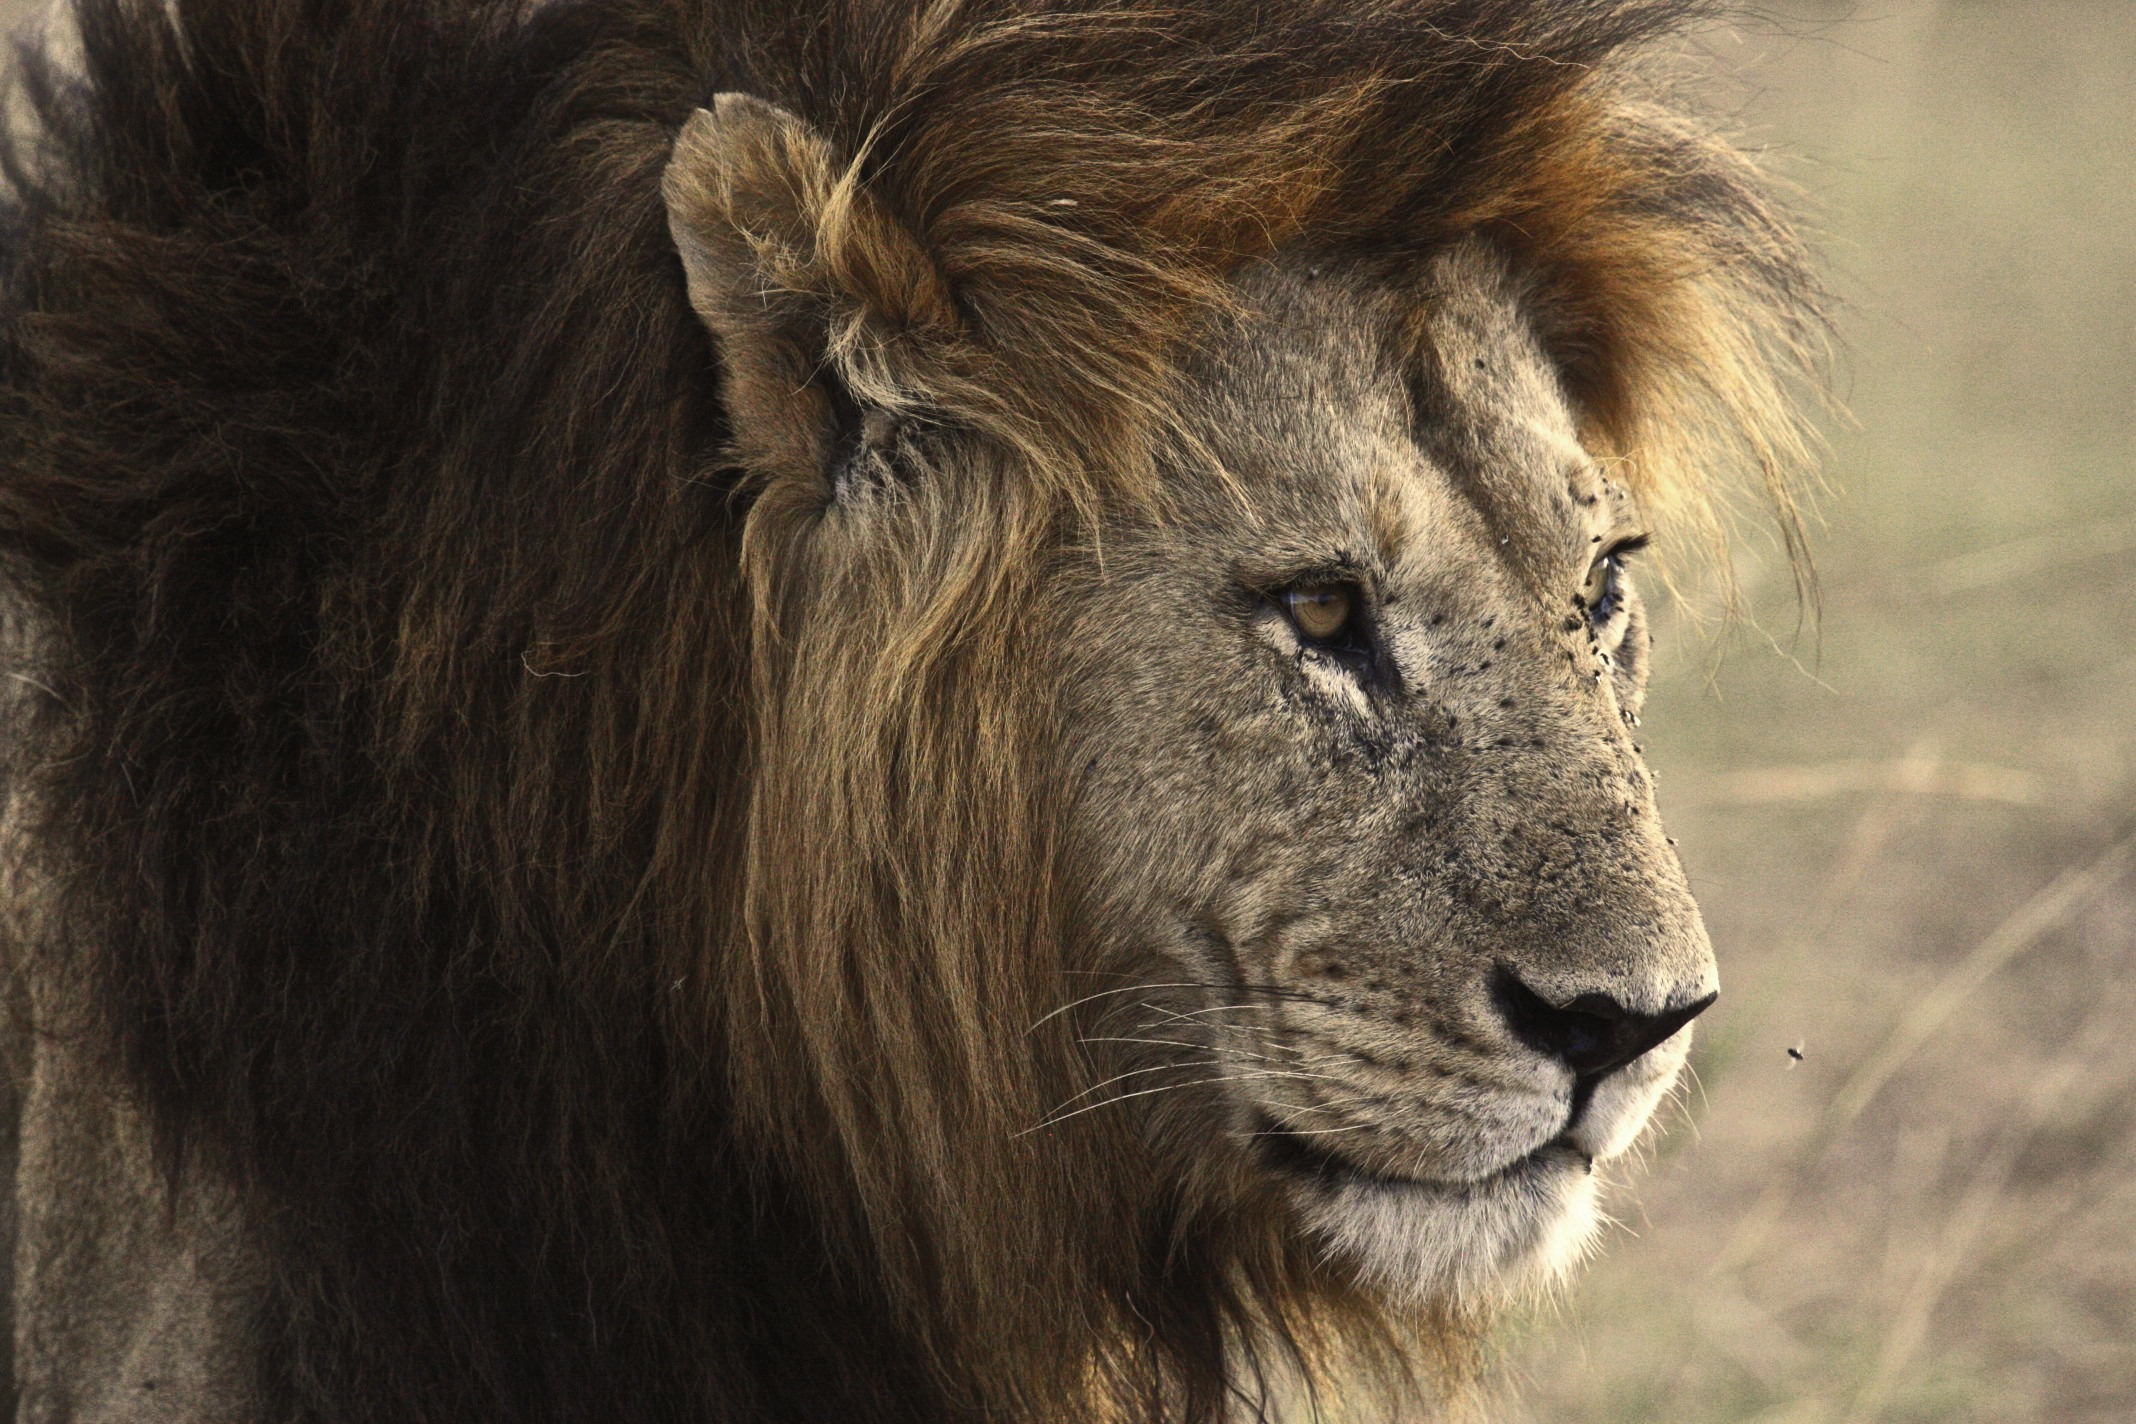
nature, animal, wildlife, cat, africa, feline, mammal, mane, predator, fauna, lion, close up, whiskers, snout, vertebrate, carnivore, hunter, safari, carnivores, big cats, savanah, cat like mammal